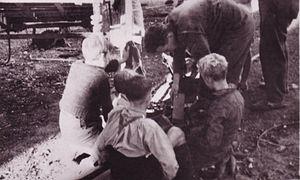
Max Hymans et un container parachuté, probablement à Beylemas, en Dordogne.
Max Hymans est un homme politique français, né le 2 mars 1900 à Paris et mort le 7 mars 1961 à Saint-Cloud. Il a été élu député et a occupé plusieurs postes ministériels avant 1940. Il fut membre de la Résistance pendant la guerre puis président d'Air France de 1948 à 1961.